Plan and Execution

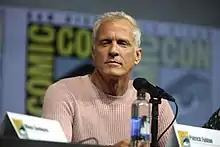
Patrick Fabian received critical acclaim for his performance as Howard Hamlin.

"Plan and Execution" received universal acclaim from critics, with many considering it to be one of the best of the series. On the review aggregator website Rotten Tomatoes, 100% of seven reviews are positive, with an average rating of 10/10. Scott Tobias of "Vulture" and Nick Harley of "Den of Geek" shared five out of five ratings for the episode, while Kimberly Potts from "The A.V. Club" and Steve Greene from "IndieWire" both gave it an "A" grade. "Salon" named it one of the six best TV episodes of the year. Crew members that were recognized for their work on this episode included writer and director Thomas Schnauz, composer Dave Porter, cinematographer Marshall Adams, and cast members Patrick Fabian, Bob Odenkirk, and Rhea Seehorn. The first half of the episode, depicting Jimmy and Kim's execution of their plan against Howard, was well received. "Rolling Stone"s Alan Sepinwall gave positive notes to Porter's score during these sequences, calling it "some of his jauntiest caper music of the series' entire run".